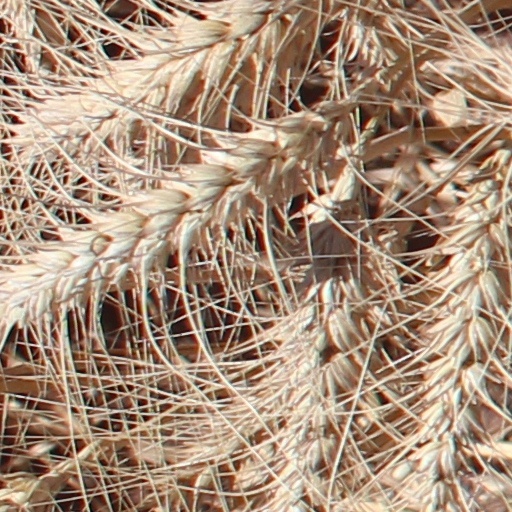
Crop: wheat